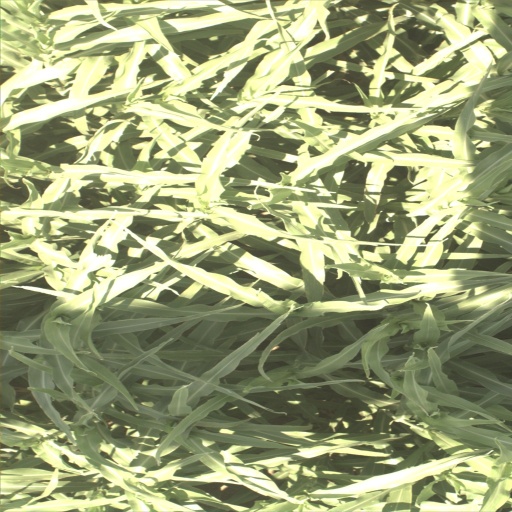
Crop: sorghum